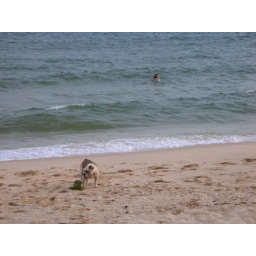
Beach dog and coconut. Didn't notice the couple in the water until just now!